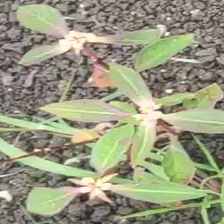
Weed species: Moti_dudhi(Euphorbia_geneculata_L)